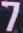
Number: 7